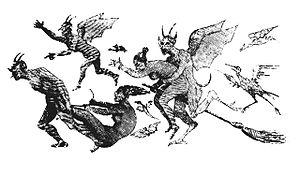
Farfadets
Le lutin est une créature humanoïde nocturne de petite taille, issue au sens strict du folklore et des croyances populaires de certaines régions françaises comme le Berry, la Normandie et la Picardie. Les Ardennes et la Wallonie connaissent un génie domestique très proche sous le nom de nuton. En Bretagne, les korrigans sont assimilés à des lutins, tandis que dans les Alpes, le nom de servan est employé. Probablement inspiré des divinités du foyer et de « petits dieux » païens tels que les sylvains, les satyres et les Pénates, son nom dérive de l'influence linguistique du dieu romain Neptune ou du celte Nuada, tous deux liés à l'eau. L'influence des croyances envers les revenants peut expliquer une partie de ses caractéristiques. Dès le Moyen Âge, il apparaît dans les récits et les chroniques déjà doté de particularités qui restent connues à notre époque. Les paysans se transmettent des siècles durant les rites visant à s'attirer ses bonnes grâces, ou au contraire à le chasser.
Alexis Vincent Charles Berbiguier de Terre-Neuve du Thym, né le 3 juillet 1764 à Carpentras où il est mort le 3 décembre 1851, est l'auteur d'une vaste autobiographie en trois volumes et 274 chapitres intitulée Les farfadets ou Tous les démons ne sont pas de l'autre monde. Obsédé toute sa vie par des créatures démoniaques qu'il nomme « farfadets », soigné sans grand succès à la Salpêtrière par Philippe Pinel, pionnier de la psychothérapie, il est considéré par Raymond Queneau et André Blavier comme un archétype du fou littéraire.
Le farfadet ou parfois le fadet ou feu follet est une petite créature légendaire du folklore français, souvent espiègle. Le farfadet est présent dans le folklore de la Vendée et du Poitou où il est localement dénommé fradet. Il est aussi présent dans la mythologie occitane et notamment en Provence sous la forme de petit lutins appelés fadets.
Les possessions d'Aix-en-Provence sont une affaire d'hystérie collective qui se déroula en Provence au début du XVIIᵉ siècle où elles furent qualifiées de séduction diabolique. Les acteurs en sont Louis Gaufridi, moine bénédictin de Saint-Victor de Marseille et curé des Accoules, ainsi que des religieuses ursulines d'Aix-en-Provence, dont les sœurs Madeleine de Demandolx de la Palud et Louise Capeau qui se déclarèrent ensorcelées par sa faute. En dépit de puissants soutiens, dont celui des archevêques d'Avignon et d'Aix-en-Provence, le prêtre fut décrété coupable, après avoir été convaincu de sorcellerie et de magie. Il fut brûlé vif sur la place de Prêcheurs, à Aix, le 30 avril 1611.